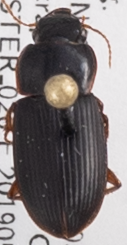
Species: Harpalus herbivagus
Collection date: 2019-05-01
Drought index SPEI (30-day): -0.922
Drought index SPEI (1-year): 0.95
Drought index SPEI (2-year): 0.212